CrossCode

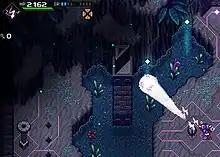
In-game, players solve puzzles using different elemental tools, such as this shock charge.

"CrossCode" is an action role-playing video game in which the player controls the character Lea from a two-dimensional top-down perspective. Players explore an overworld, where they can either engage in combat, or solve puzzles, which is sometimes required to progress. During combat and while solving puzzles, the player can instantaneously switch between different "elements", each granting Lea different puzzle-solving and attack abilities. As the game progresses, the player unlocks more elements by visiting different dungeons, each of which culminates in a boss fight. The game's options menu allows the player to customise the difficulty of both combat and puzzles.